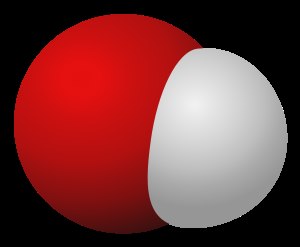
Hydroxid
En 3D model af en hydroxid-ion
Hydroxid-ionen er en sammensat negativt ladet ion med formlen OH⁻.